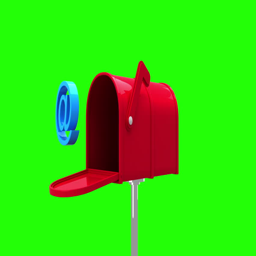
digital animation of at symbol in the mailbox on green background